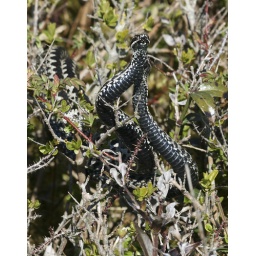
Two male adders (vipera berus) fighting over a female during mating season.